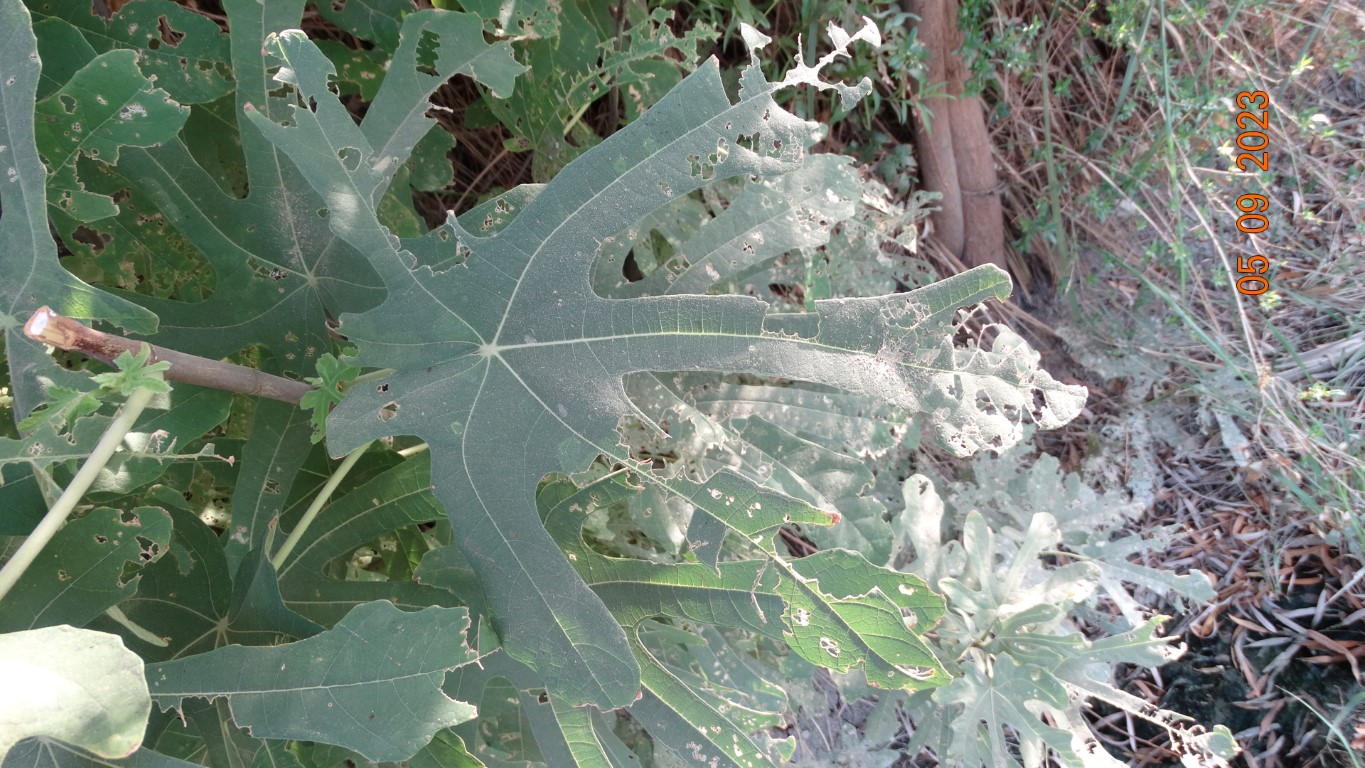
Label: infected